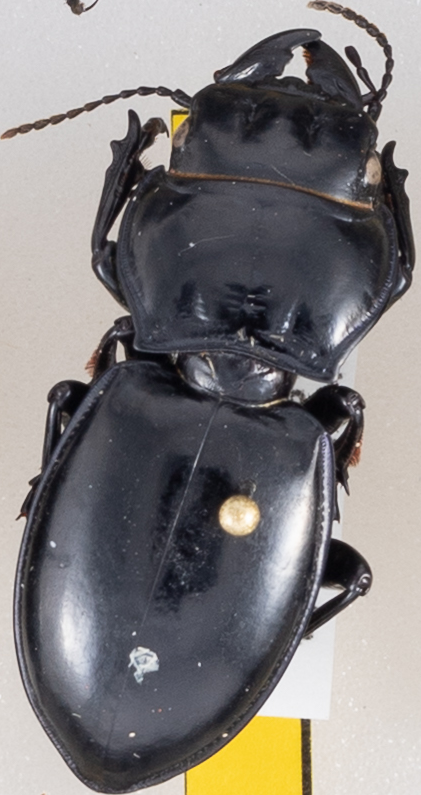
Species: Pasimachus californicus
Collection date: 2019-08-21
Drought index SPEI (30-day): -1.28
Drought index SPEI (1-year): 2.09
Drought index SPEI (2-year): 1.01